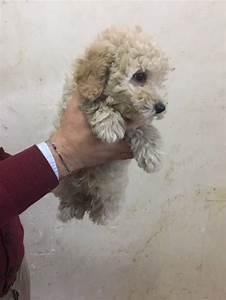
dog